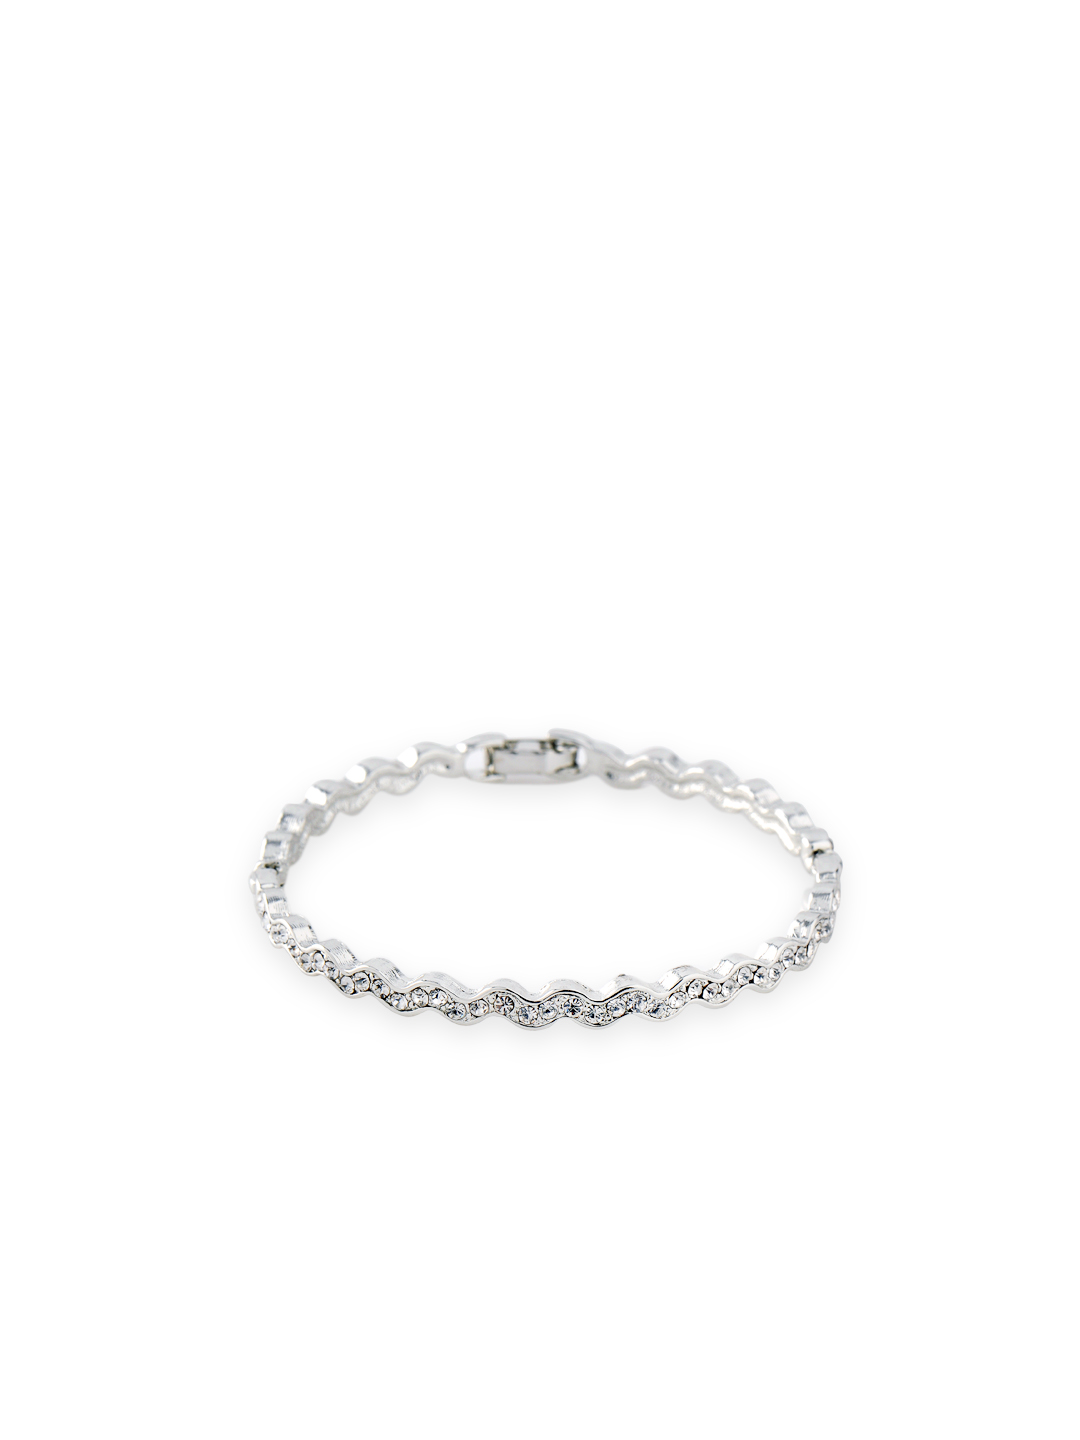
Estelle Women Silver Bracelet
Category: Accessories / Jewellery / Bracelet
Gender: Women
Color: Silver
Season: Winter 2016
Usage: Casual